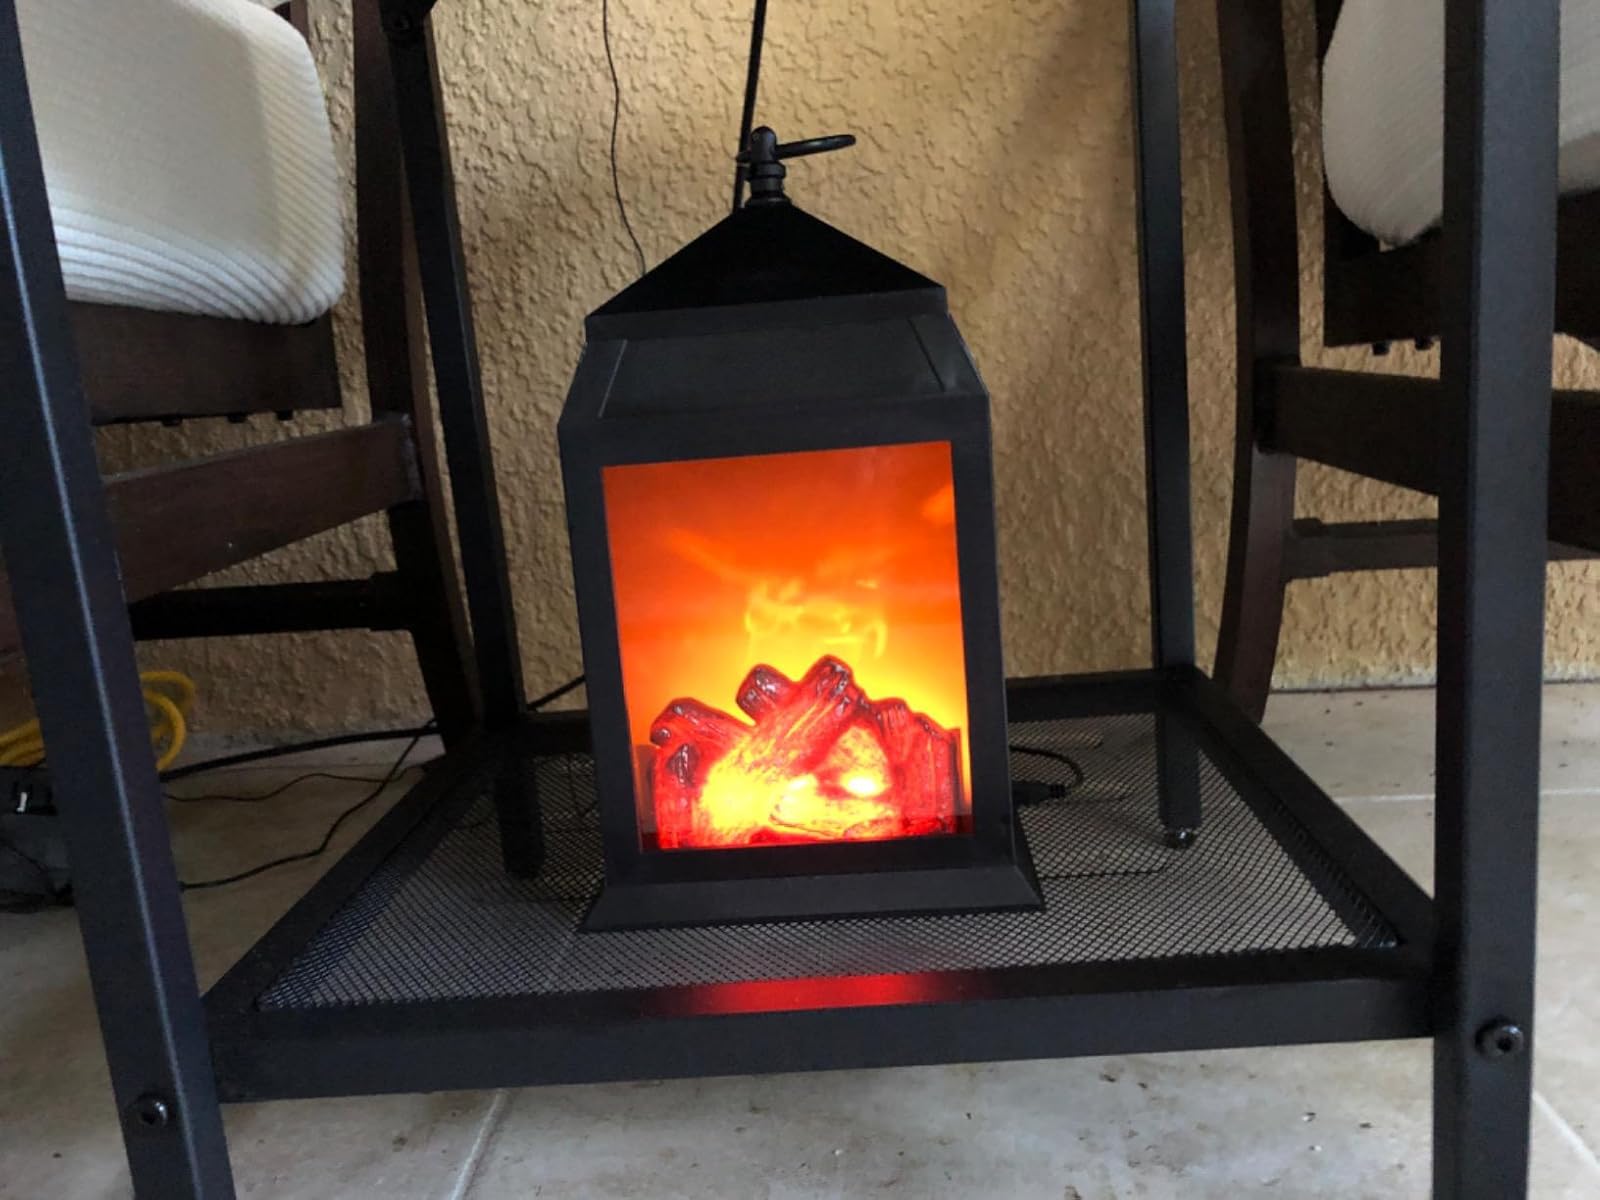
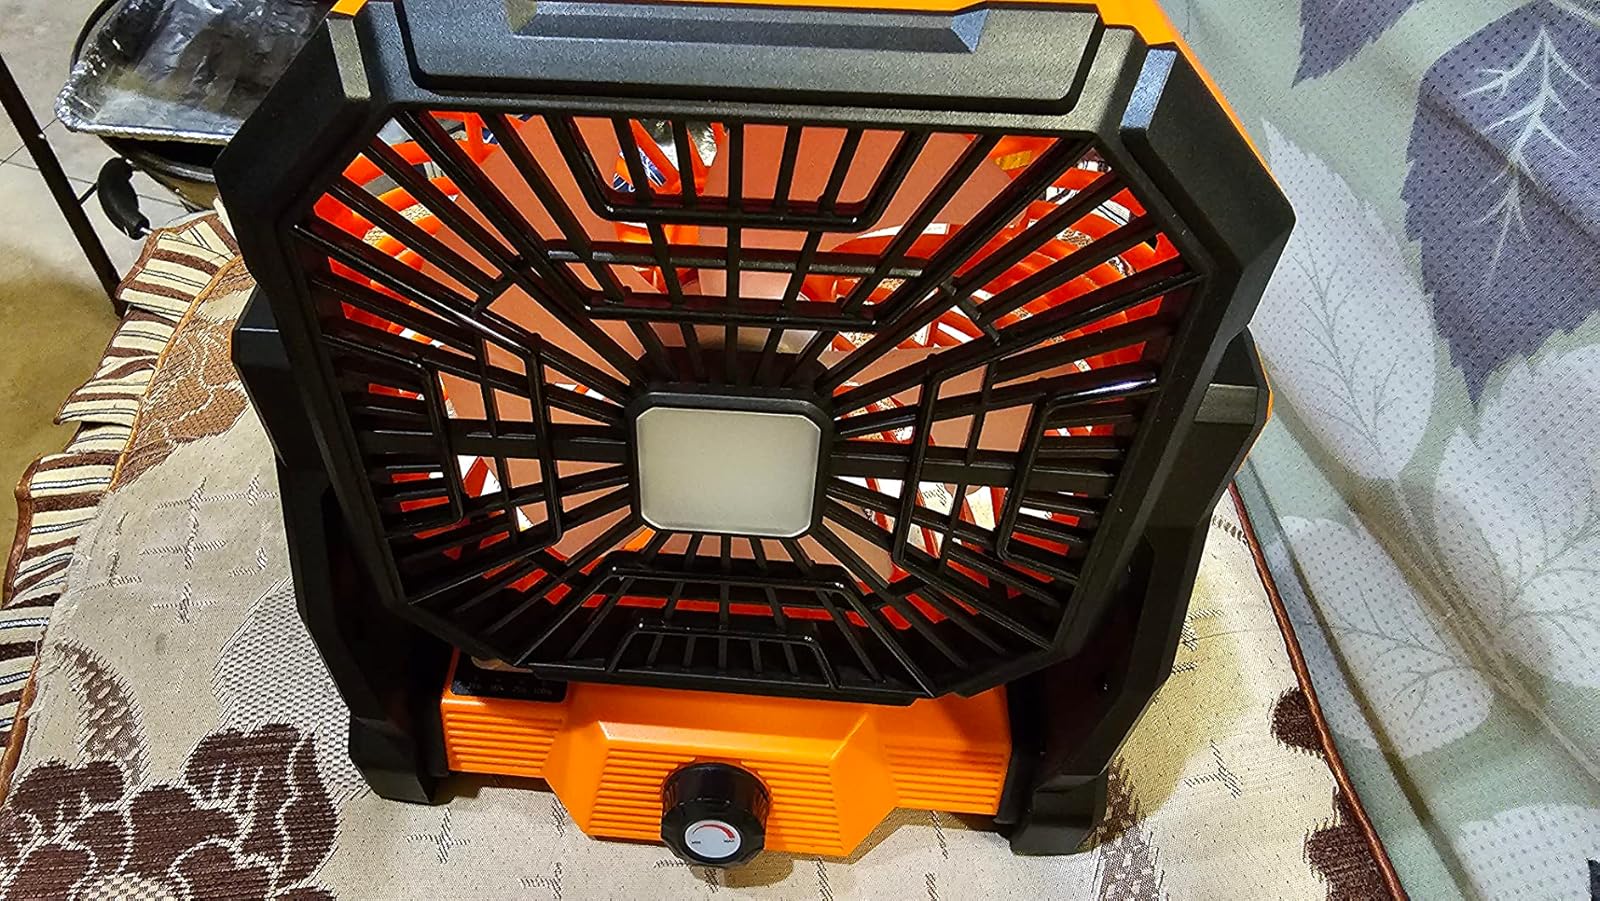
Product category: lantern
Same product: no